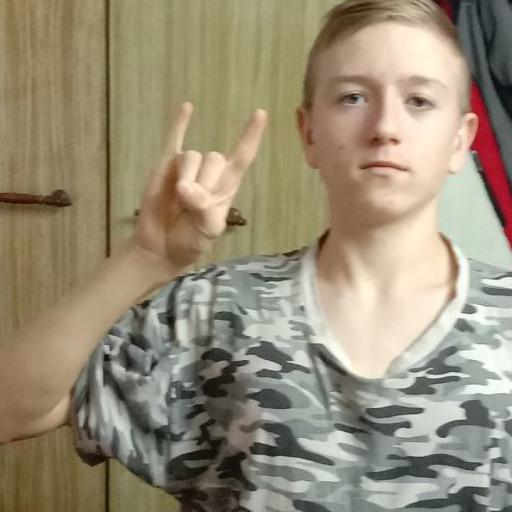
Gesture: rock